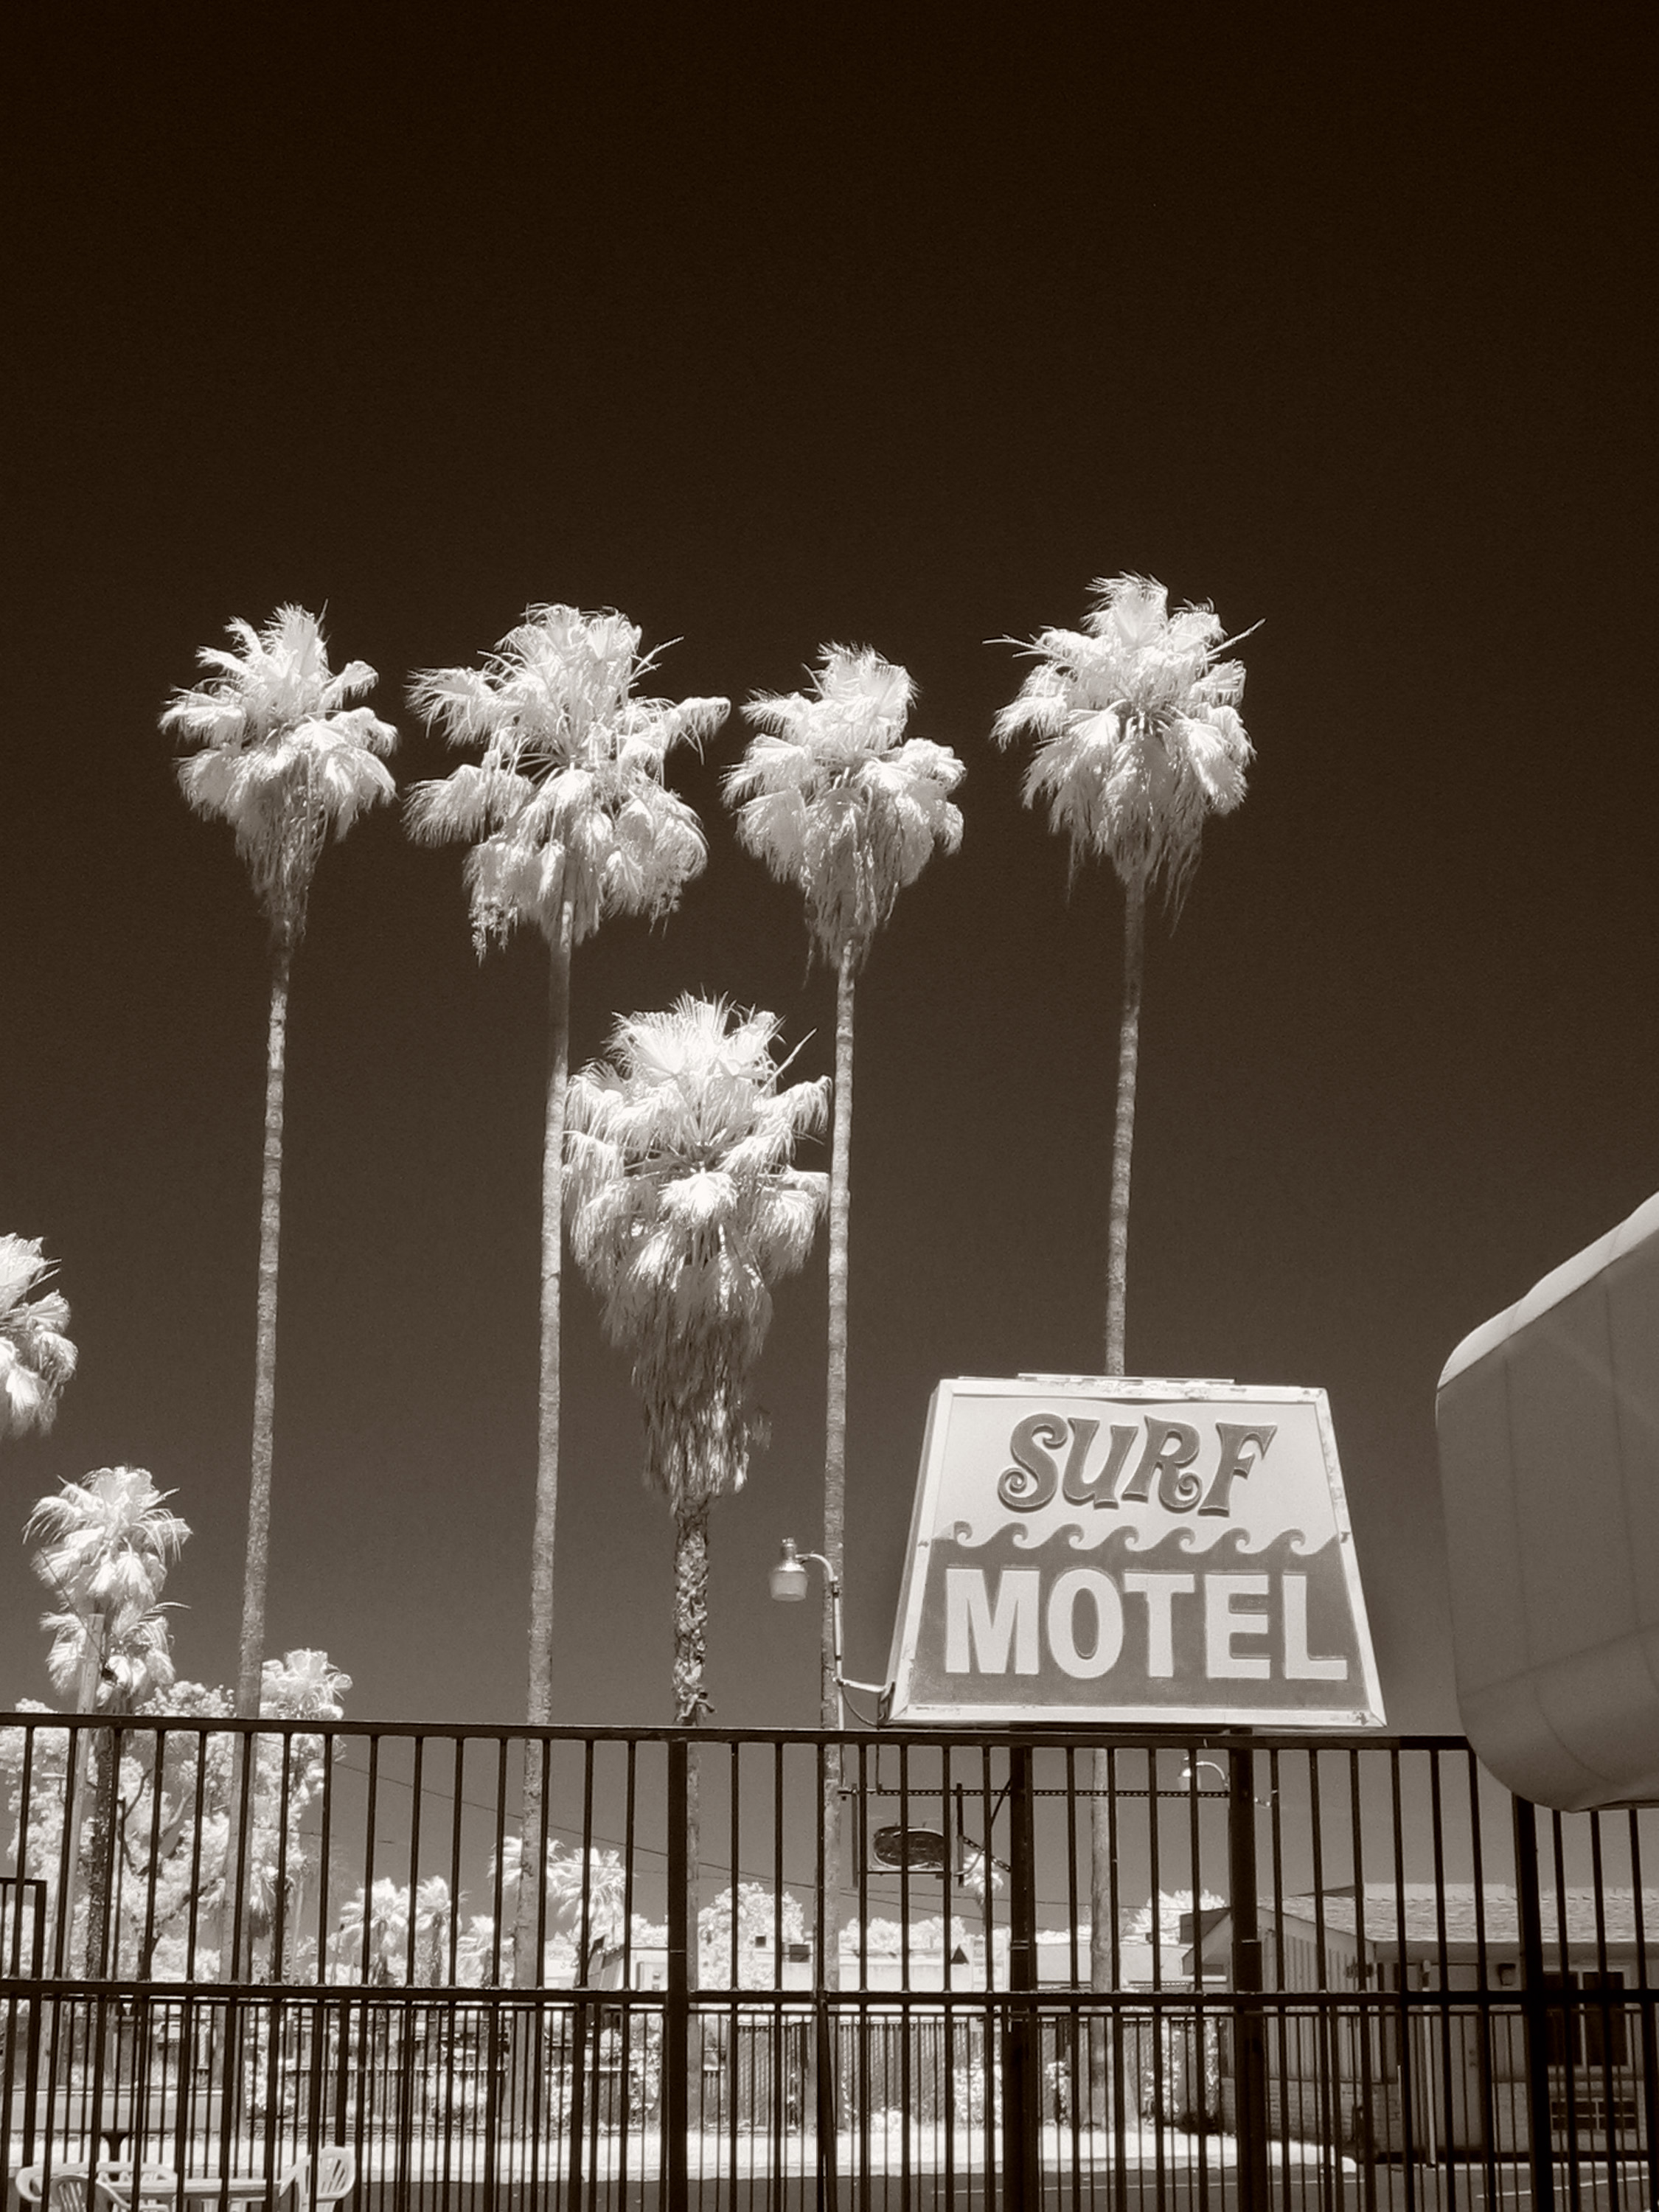
light, black and white, white, photography, flower, motel, palm, monochrome, lighting, california, photograph, light fixture, ir, sacramento, infrared, 720, monochrome photography